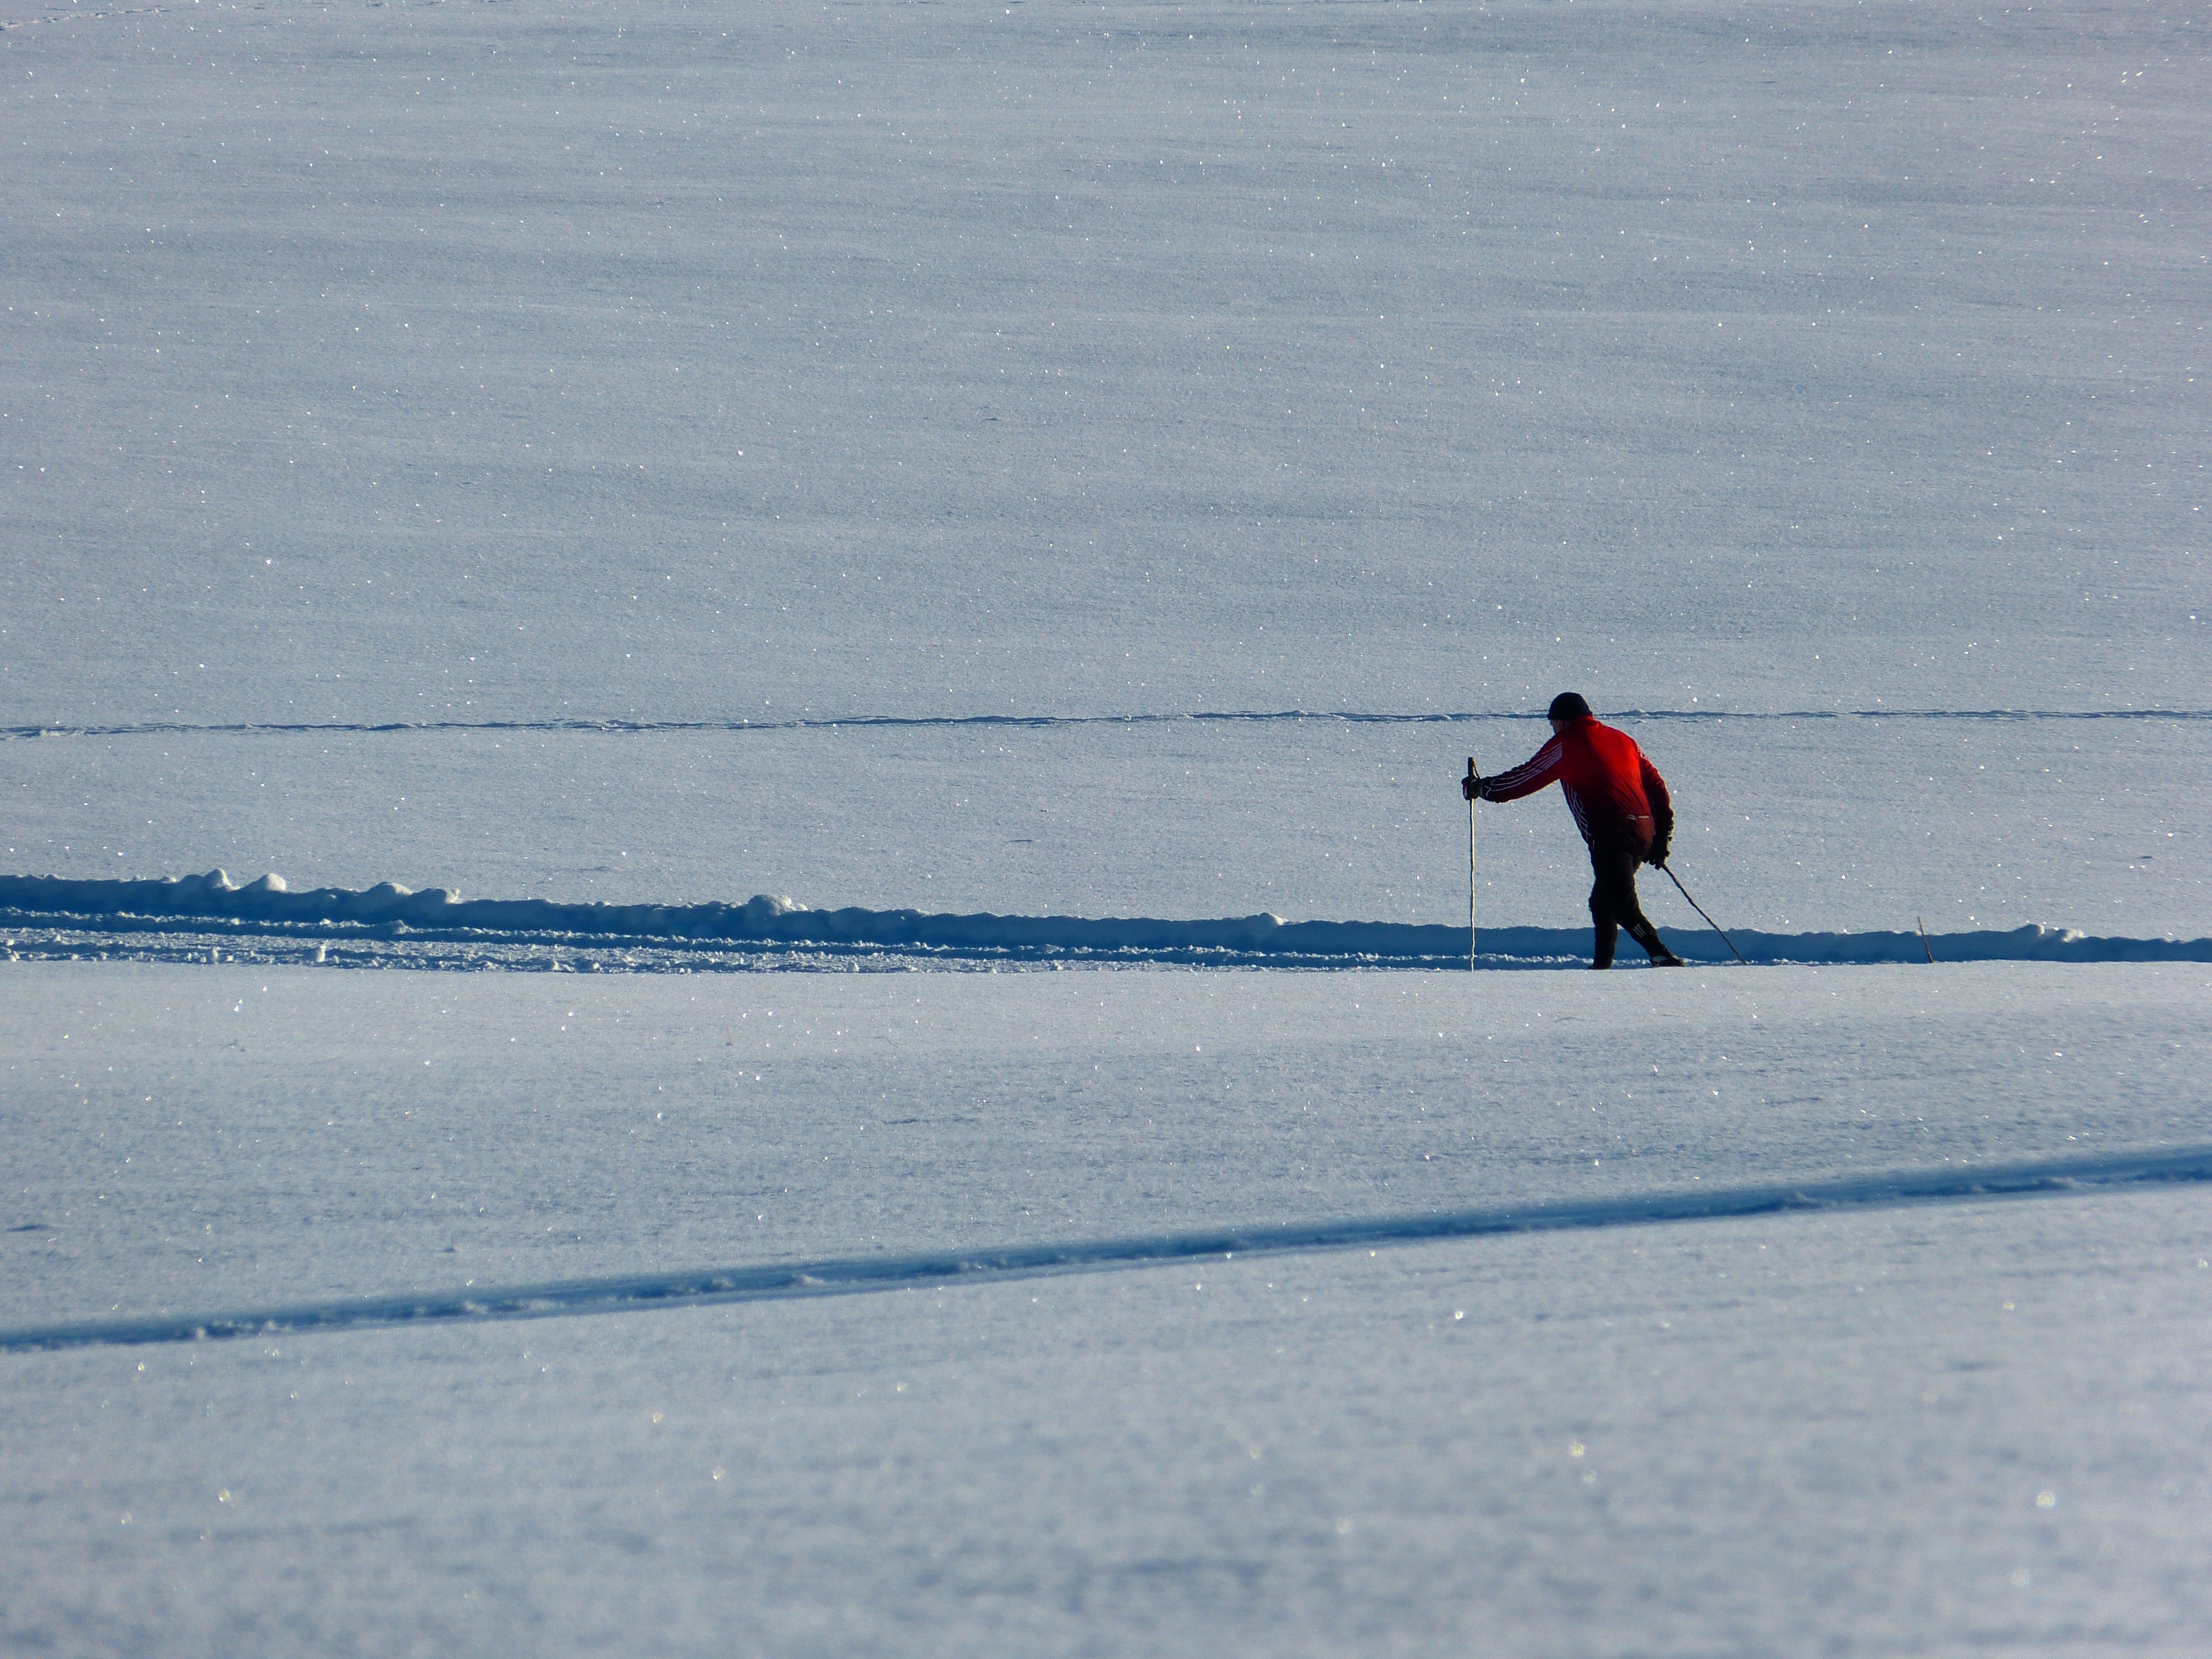
snow, winter, trail, white, sport, wave, ice, skiing, season, sports equipment, winter sport, sports, ski, cross country skiing, ski equipment, atmosphere of earth